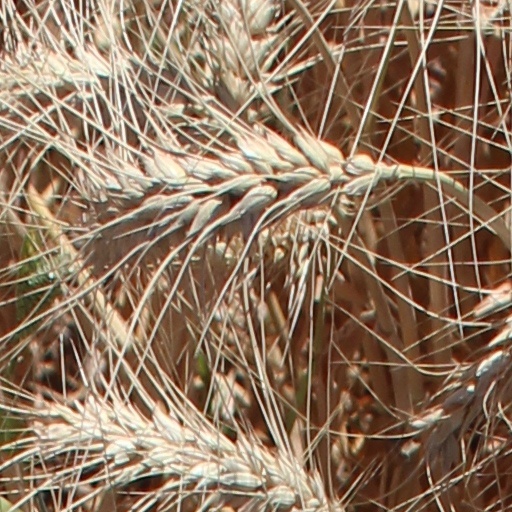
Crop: wheat